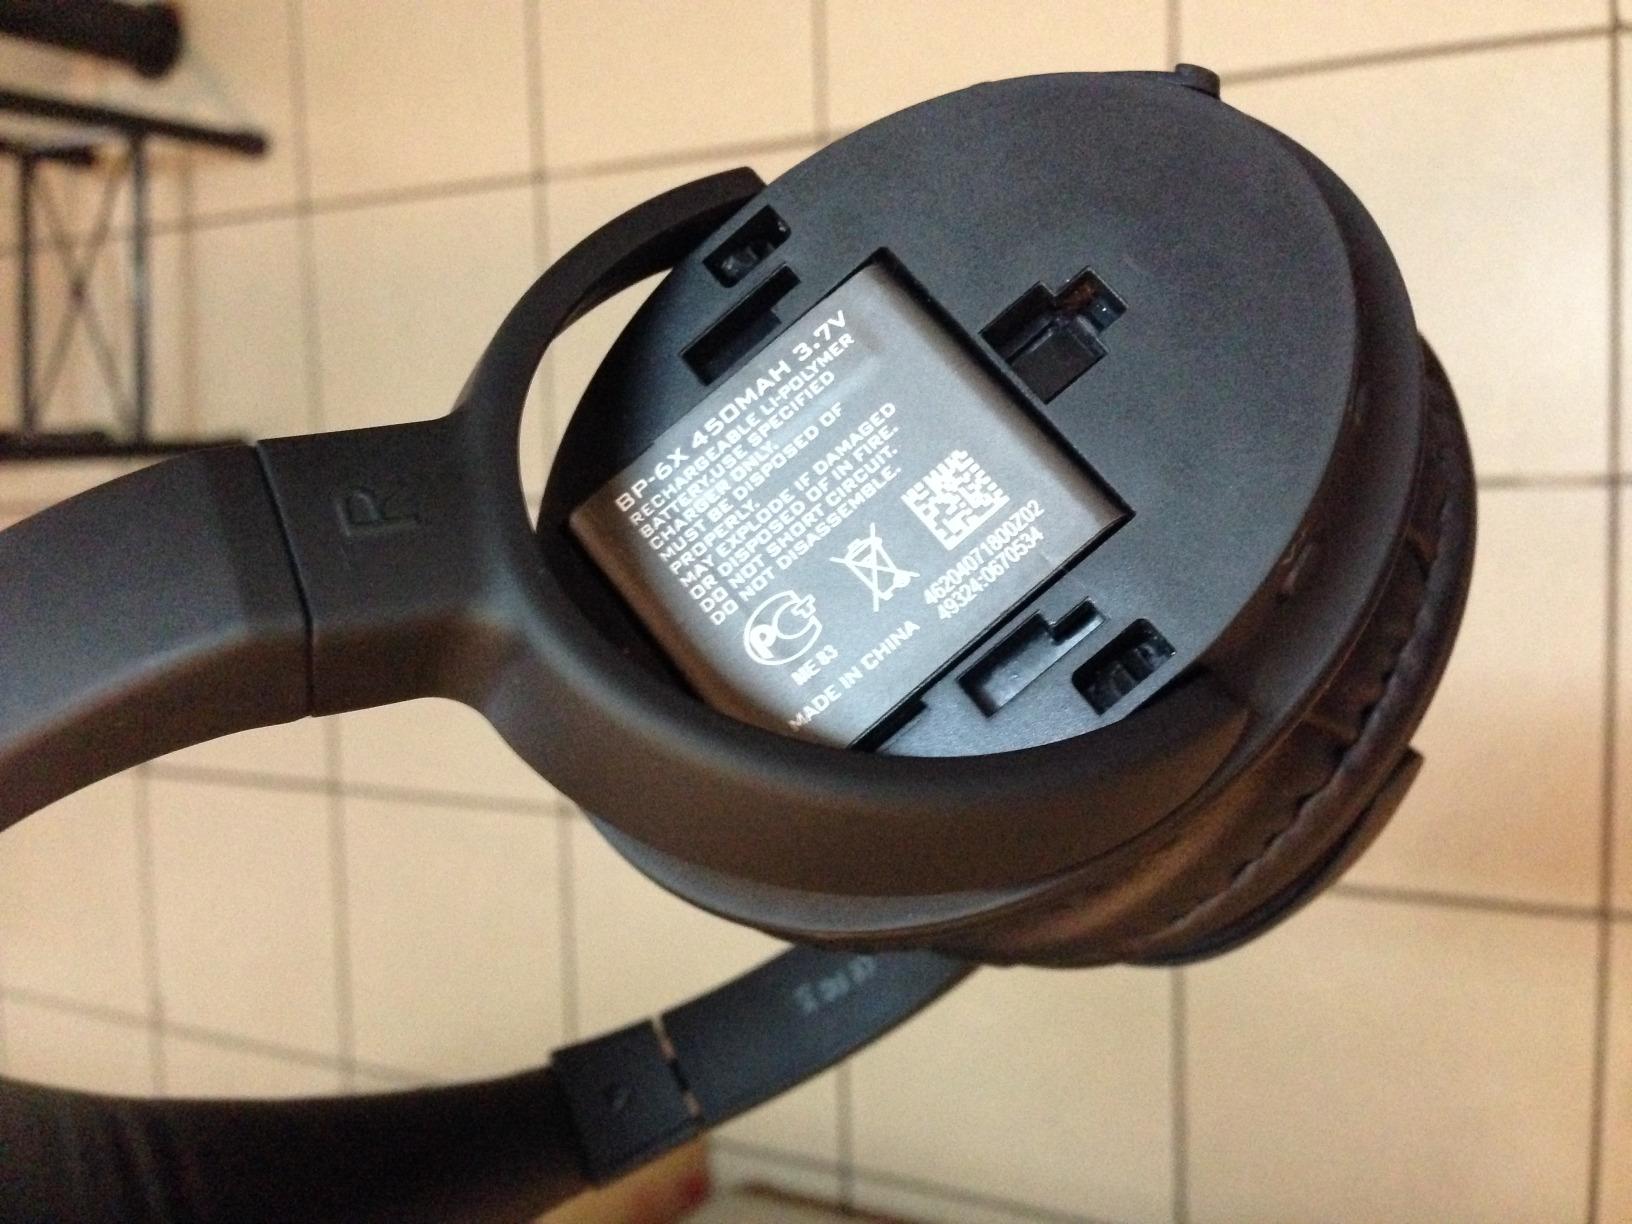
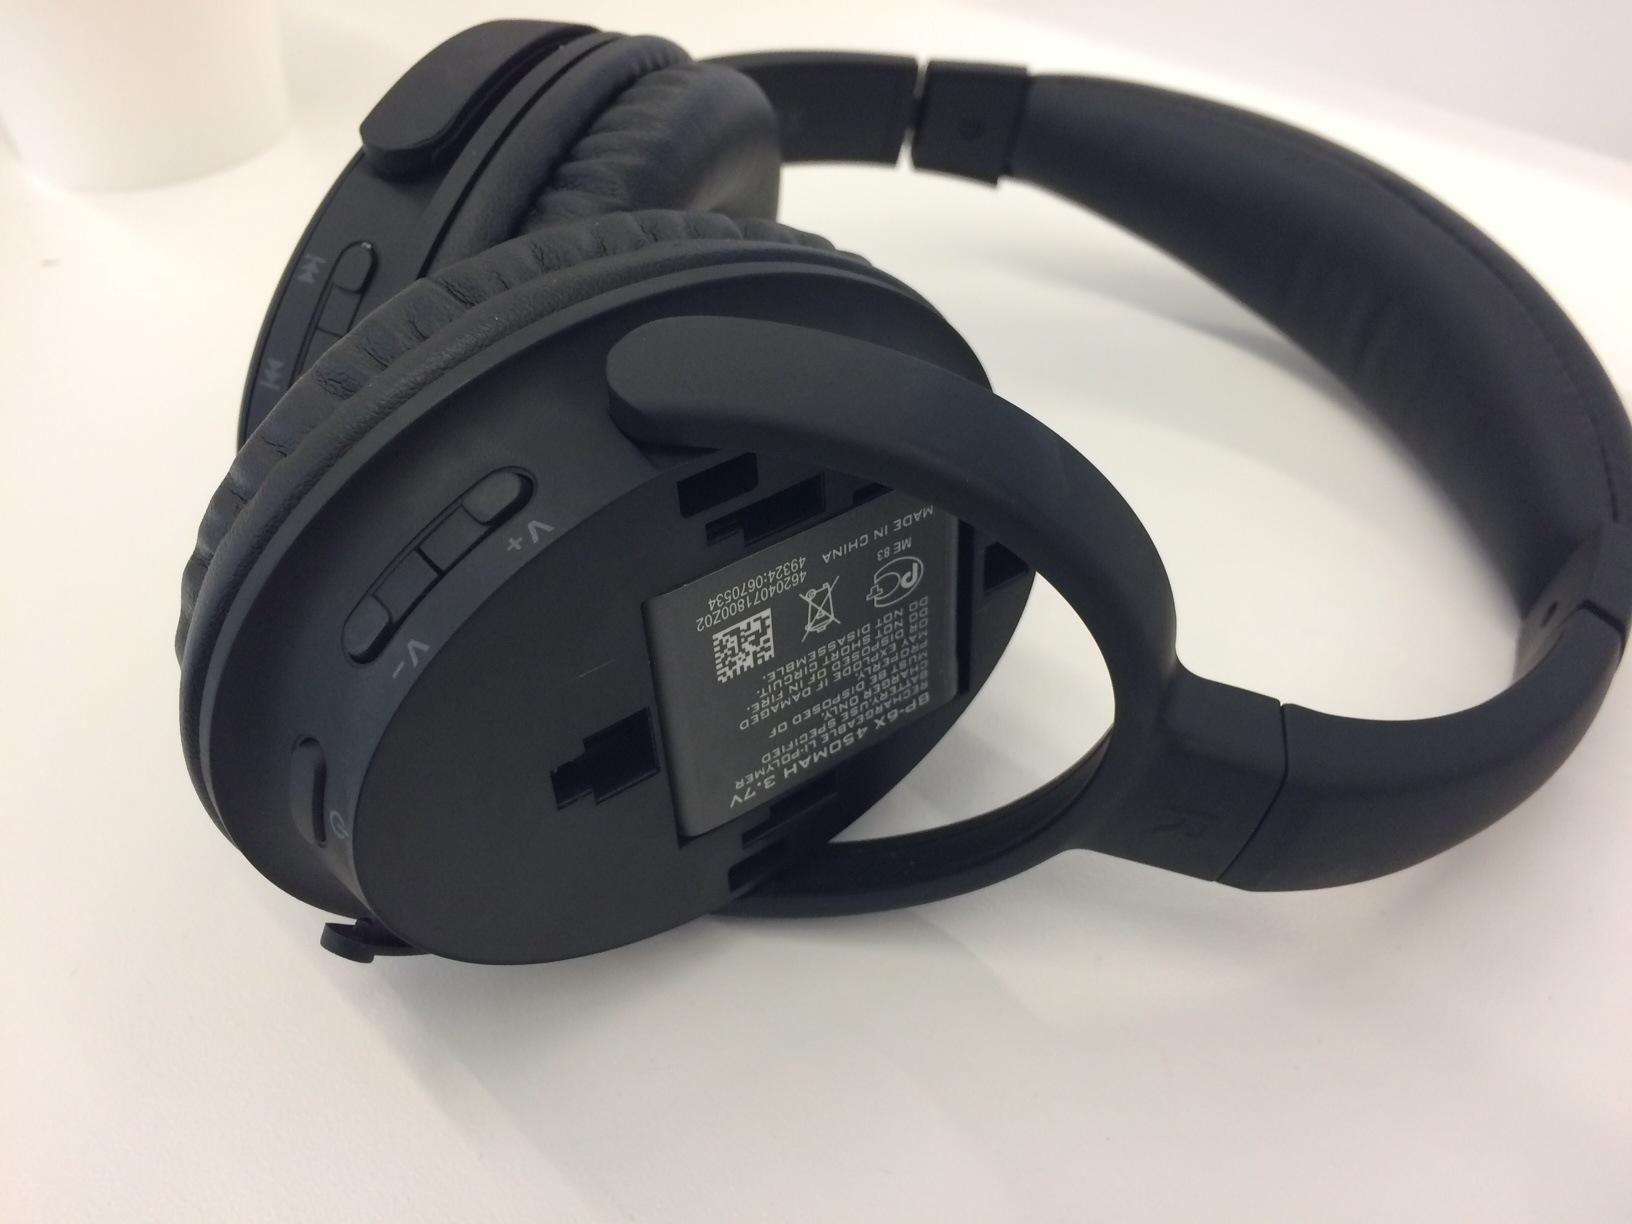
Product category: headphones
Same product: yes